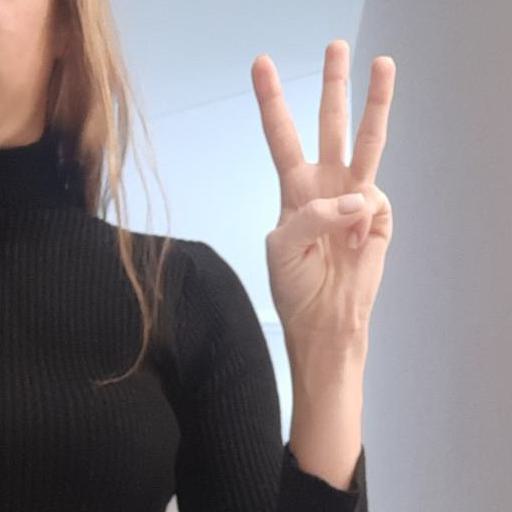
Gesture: three